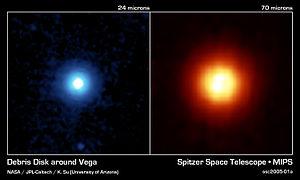
Une sphère de Dyson est une mégastructure hypothétique décrite en 1960 par le physicien et mathématicien américano-britannique Freeman Dyson, dans un court article publié dans la revue Science et intitulé Search for Artificial Stellar Sources of Infrared Radiation. Cette structure d'astro-ingénierie consiste en une sphère de matière, artificielle et creuse, située autour d’une étoile et conçue pour en capturer presque toute l’énergie émise, pour une utilisation industrielle. Dyson nomme également cette structure biosphère artificielle.